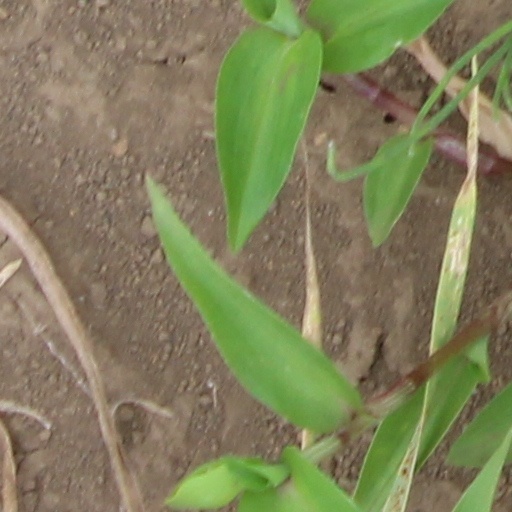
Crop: wheat